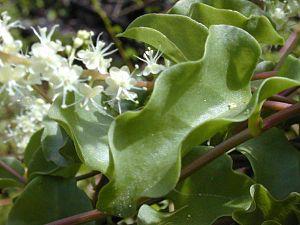
La petite famille des Basellaceae regroupe des plantes dicotylédones ; elle comprend une grosse vingtaine d'espèces réparties en 3 à 4 genres.